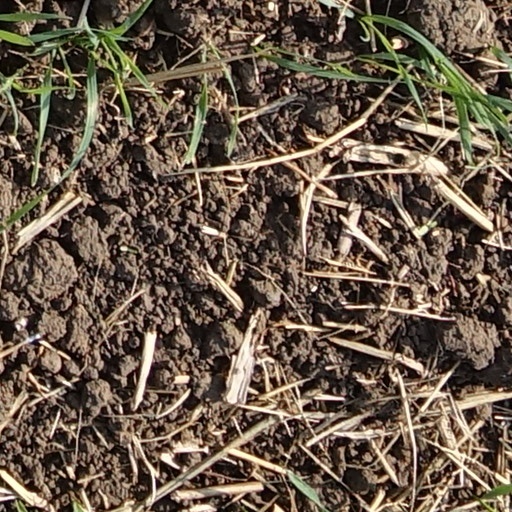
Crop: wheat